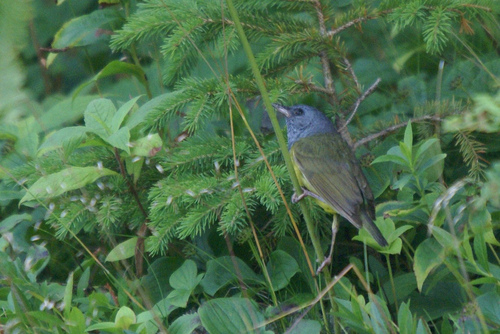
a small black and purple headed bird.
this little bird has a yellow belly and breast with a blue crown and short pointy bill.
this bird has curved black bill, a blue crown, and a yellow breast and belly.
this bird is black with blue on its head and has a very short beak.
this small grey headed bird had a dark green body and light green belly.
this bird is black with blue and has a very short beak.
this bird has wings that are gray and has a yellow belly
this bird is blue withgrey and has a very short beak.
a grey bird with blue head, blue bill and green belly.
this bird has a light blue head, and dark green body and wings.
Species: Mourning Warbler